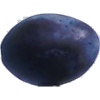
Label: Plum 3